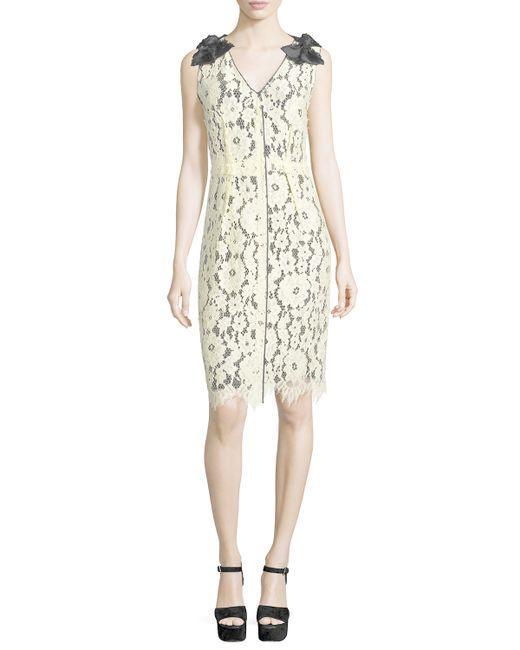
Cremefarbenes und schwarzes Damenkleid kniehohe kurze Ärmel